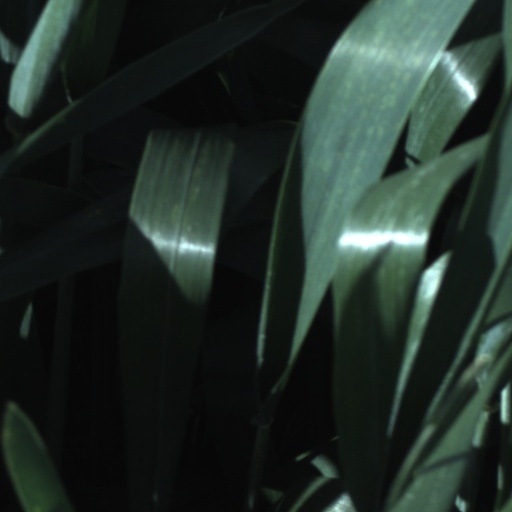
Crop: wheat